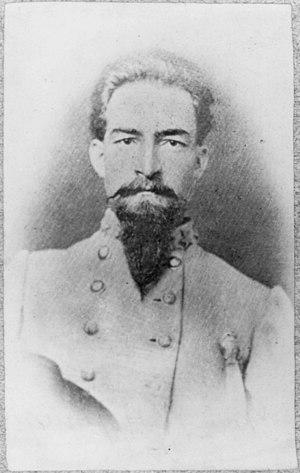
William Hugh Young est brigadier-général de l'armée des États confédérés au cours de la guerre de Sécession. Il est un étudiant universitaire et reçoit une éducation militaire avant la guerre de Sécession. Il est avocat et agent immobilier à San Antonio, au Texas, après la guerre de Sécession. Young passe neuf mois à la fin de la guerre comme prisonnier de guerre.